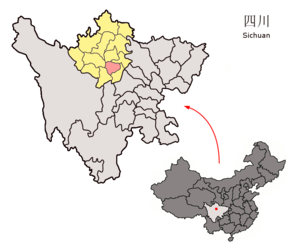
Le xian de Li est un district administratif de la province du Sichuan en Chine. Il est placé sous la juridiction de la préfecture autonome tibétaine et qiang d'Aba. Il est l'un des quatre districts, avec ceux de Beichuan, Mao et Wenchuan, où vit l'ethnie Qiang.